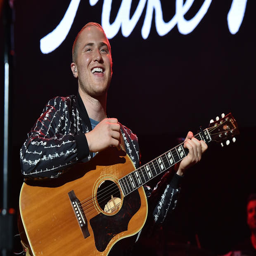
nominations see the artists up for awards